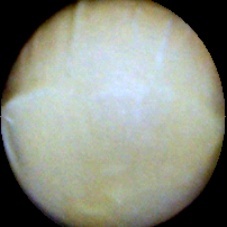
Label: Intact